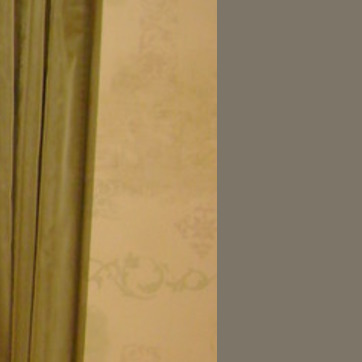
Material: wallpaper